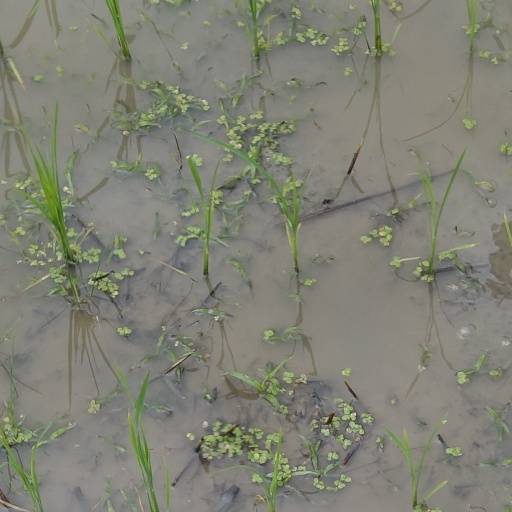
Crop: rice